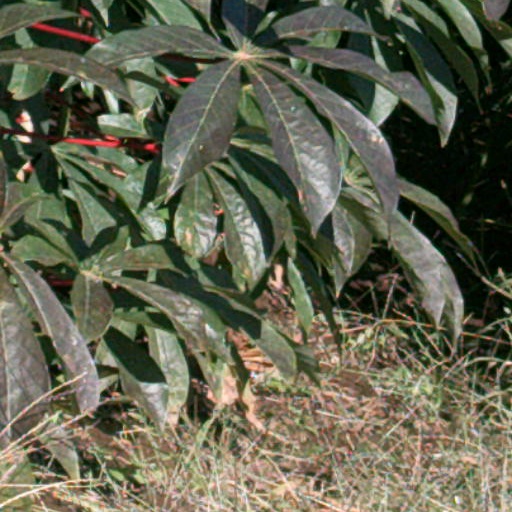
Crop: cassava